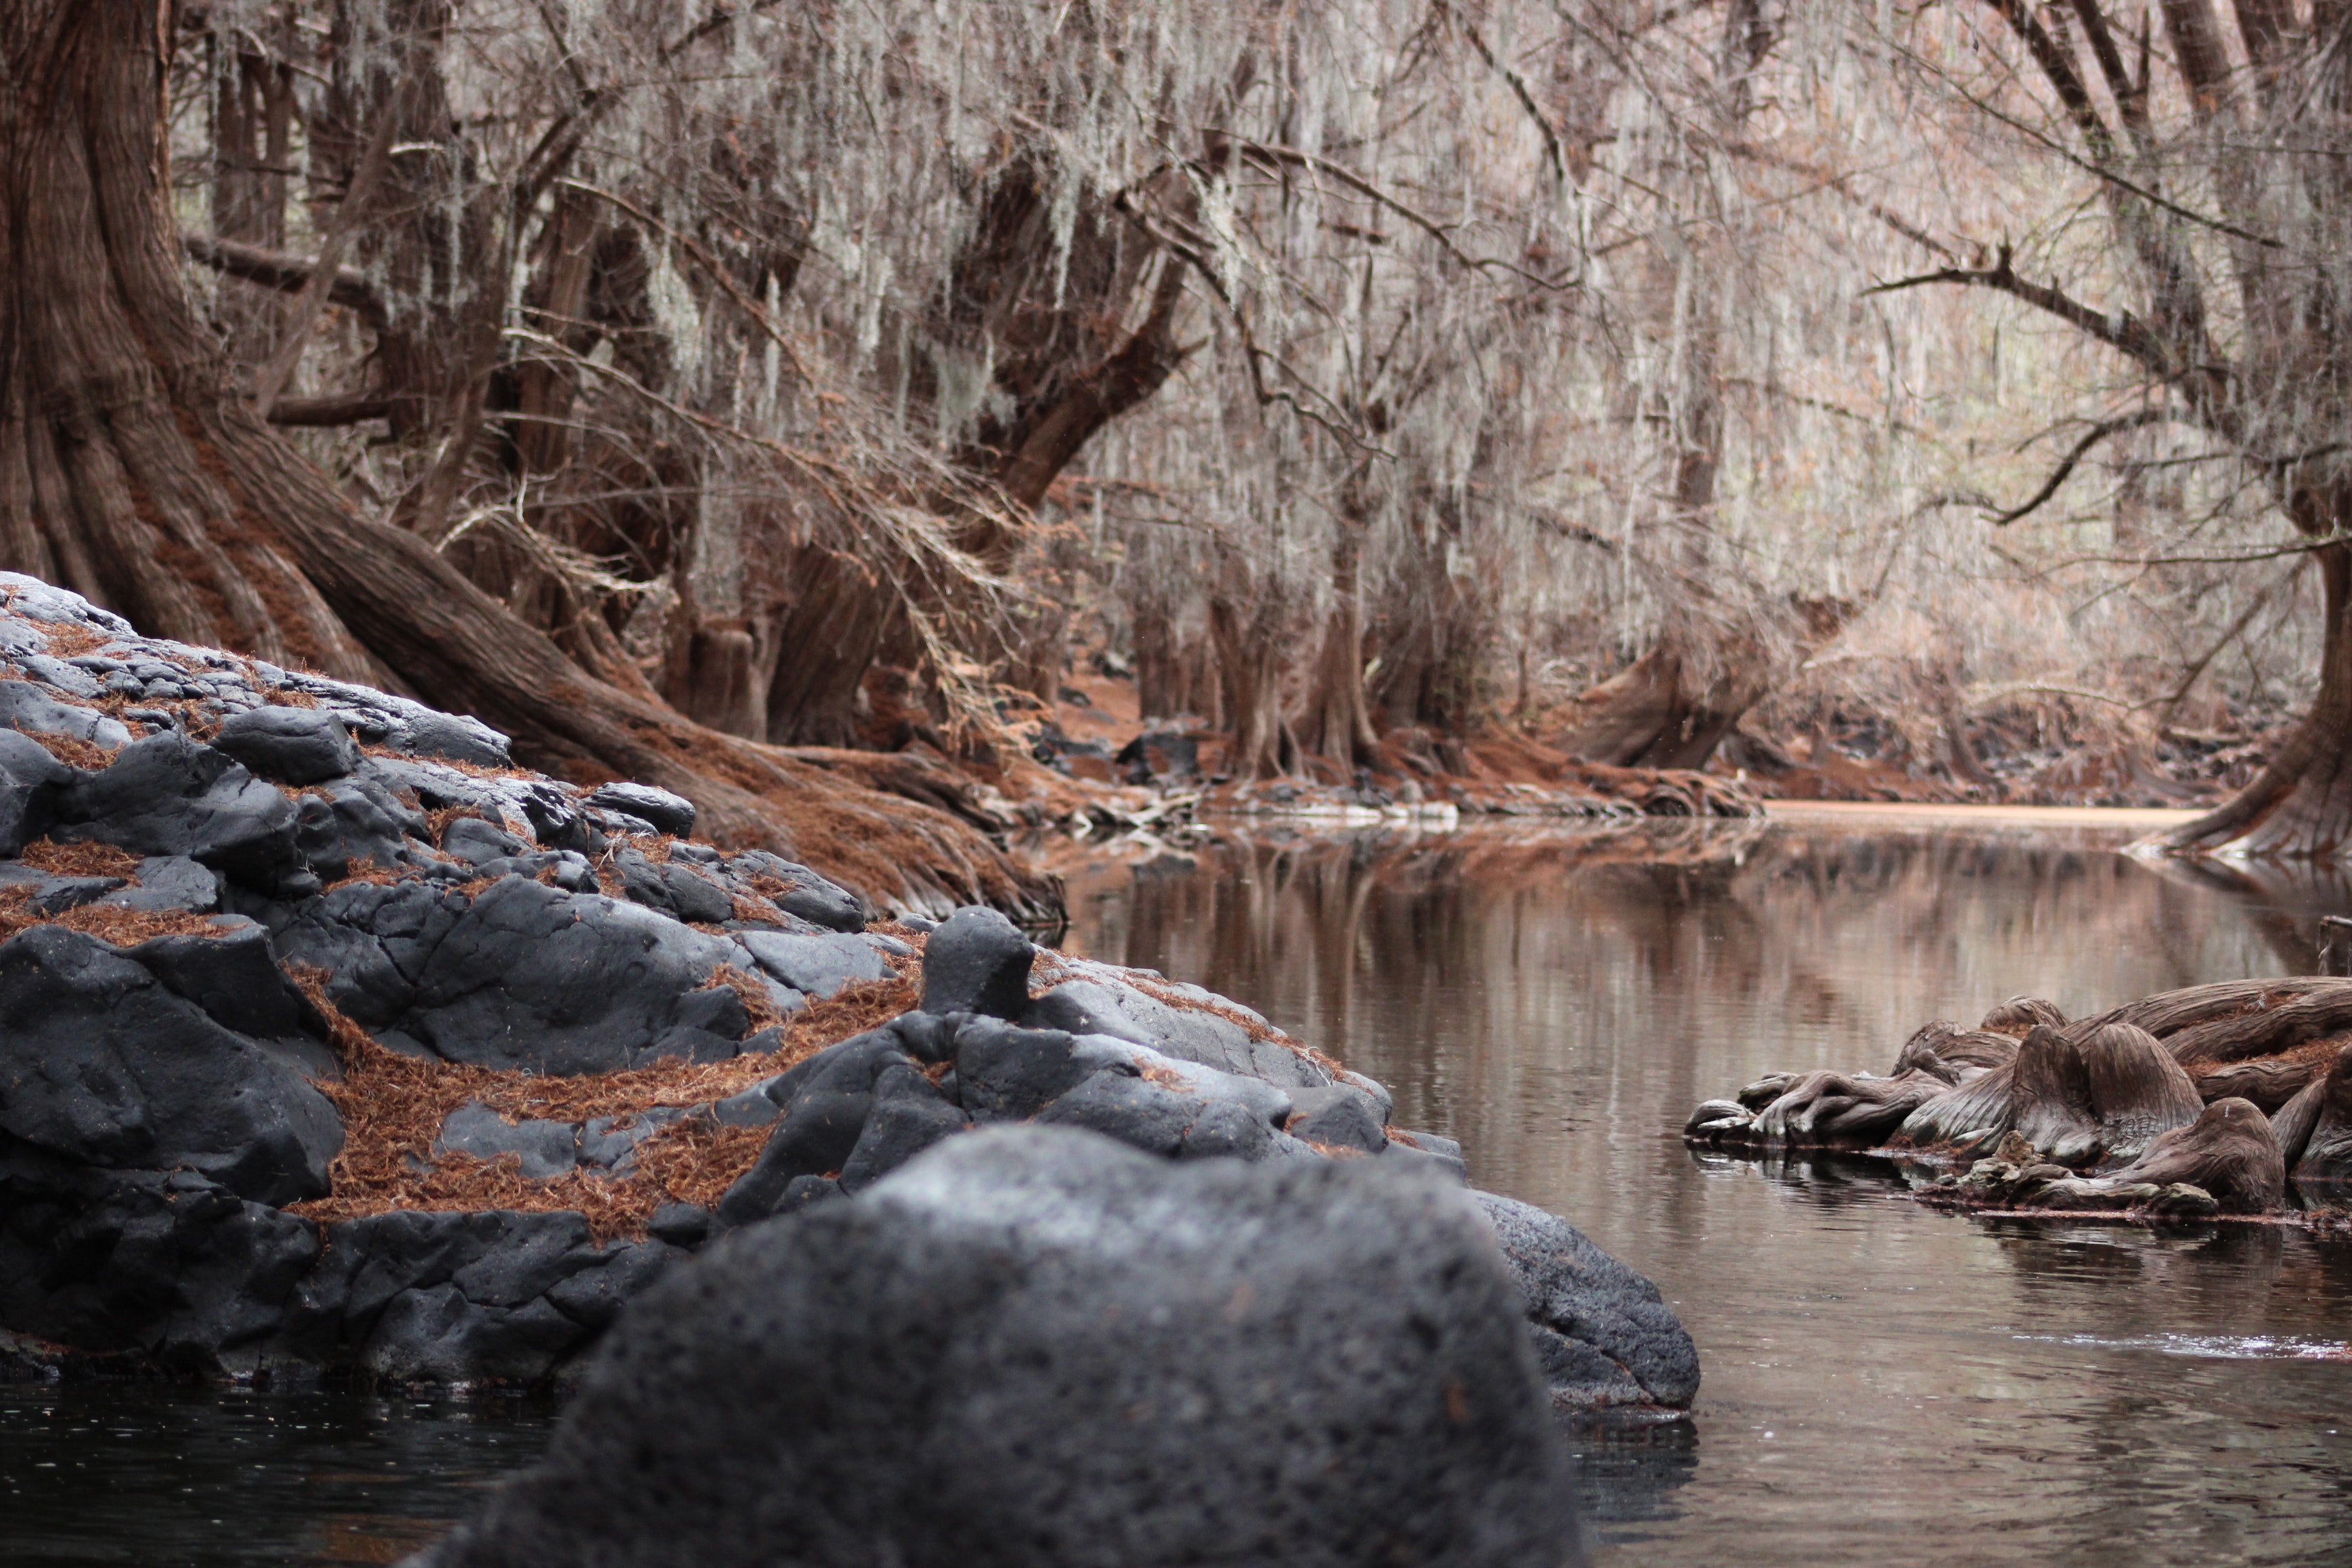
body of water, nature, water, natural landscape, tree, watercourse, bank, stream, rock, natural environment, wilderness, creek, river, reflection, branch, riparian zone, nature reserve, forest, riparian forest, wildlife, state park, wood, plant, landscape, bayou, woodland, swamp, pond, national park, old growth forest, trunk, mountain river, winter, fluvial landforms of streams, twig, jungle, wetland